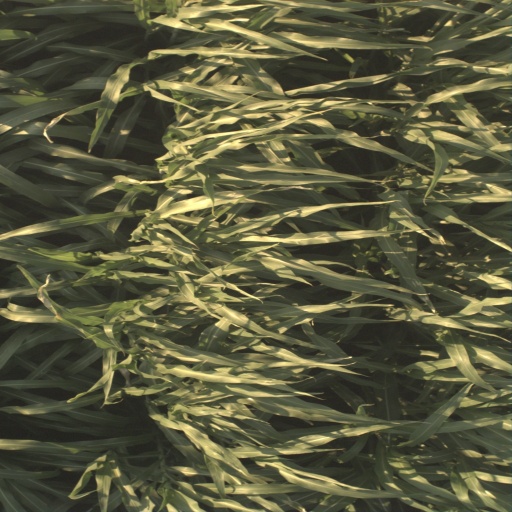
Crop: sorghum